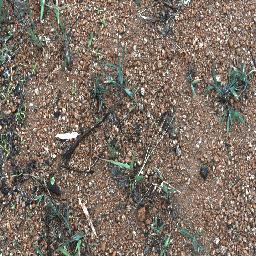
Label: negative